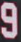
Number: 9